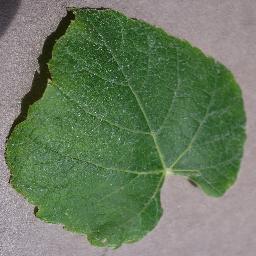
Label: Grape___healthy